Vladimir Kravtsov

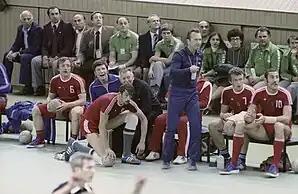

Vladimir Nikolaevich Kravtsov (October 19, 1949 – December 2, 1999) was a Soviet/Russian handball player who competed in the 1976 Summer Olympics and in the 1980 Summer Olympics. In 1976 he won the gold medal with the Soviet team. He played all six matches and scored fourteen goals. Four years later he was part of the Soviet team which won the silver medal. He played four matches and scored eleven goals.